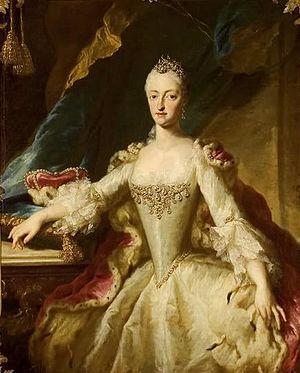
Marie-Amélie d'Autriche, née le 22 octobre 1701 à Vienne, morte le 11 décembre 1756 à Munich, fut impératrice du Saint-Empire, reine de Germanie et de Bohême et électrice de Bavière. Archiduchesse d'Autriche par sa naissance, elle est la fille de l'empereur Joseph Iᵉʳ et de l'impératrice Wilhelmine-Amélie de Brunswick-Lunebourg.